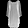
Label: Dress